Ole Colbjørnsen

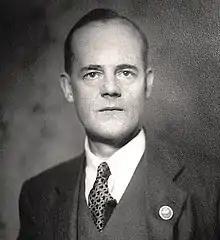
Ole Colbjørnsen

Ole Colbjørnsen (30 May 1897, Vegårshei, Aust-Agder – 12 November 1973) was a Norwegian journalist, economist and Labour Party politician.